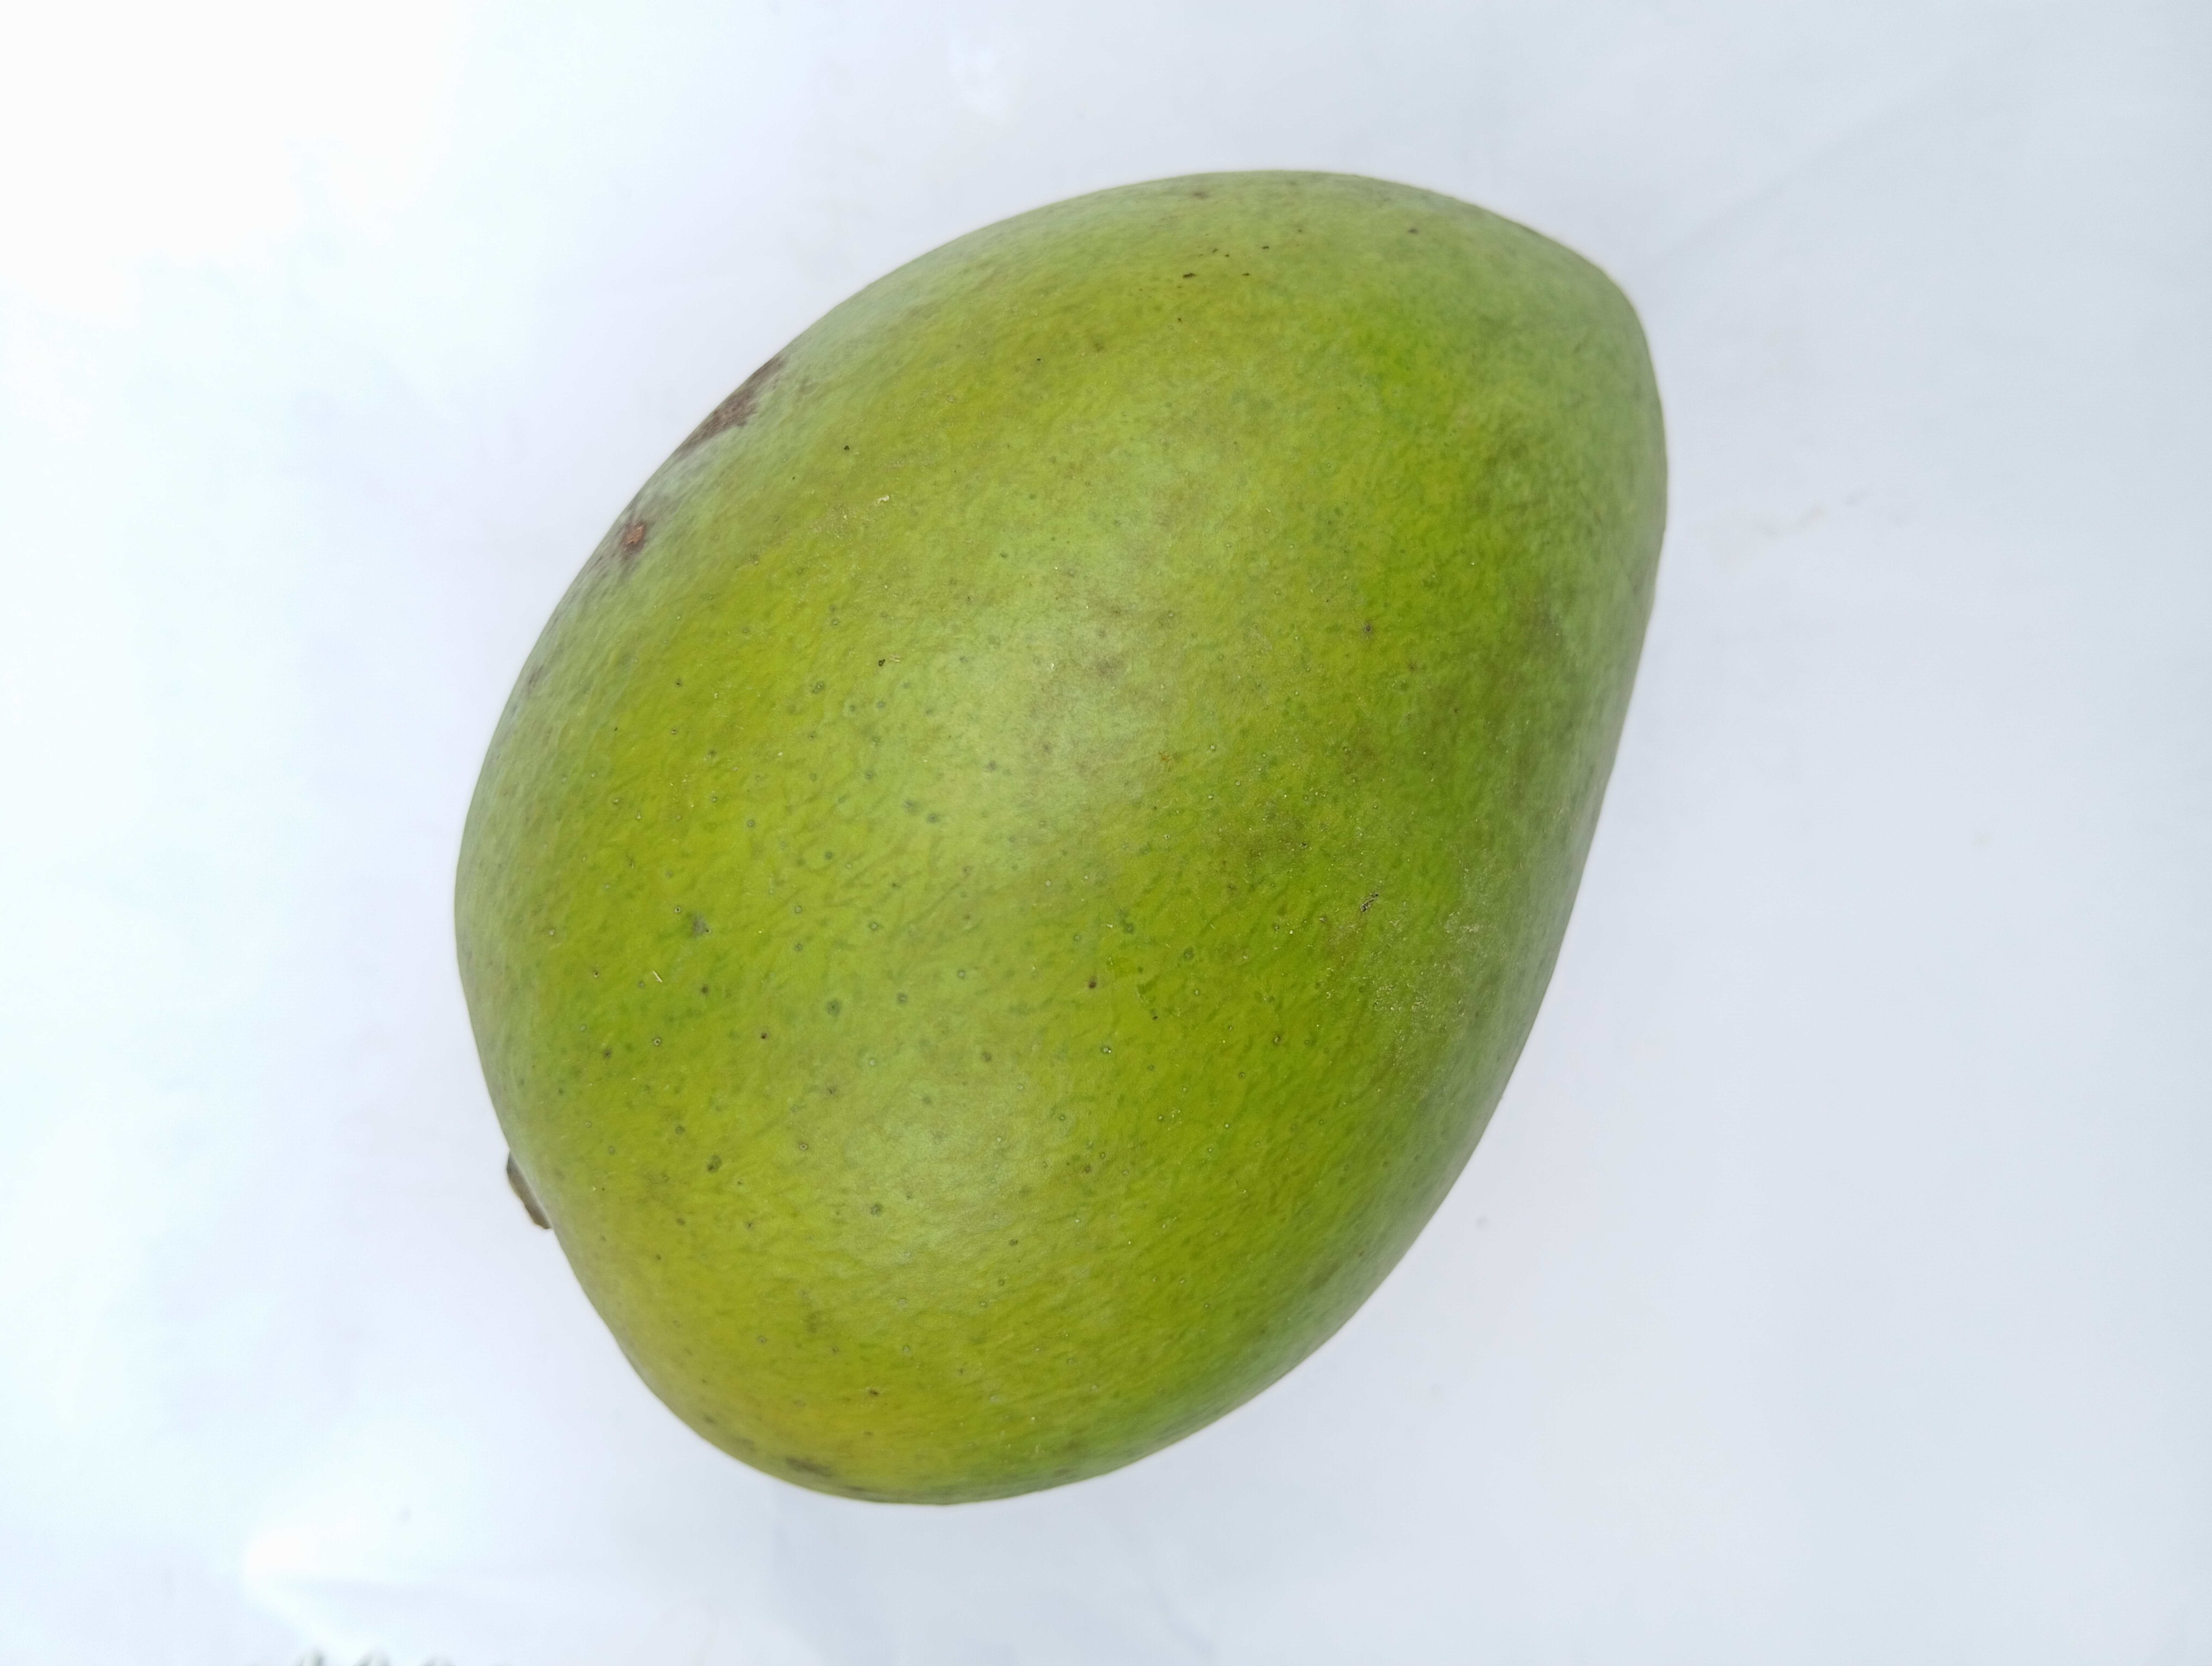
Mango variety: Harivanga